Chandler Zavala

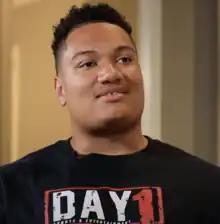
Zavala in 2023

Chandler Zavala (born April 2, 1999) is an American professional football guard for the Carolina Panthers of the National Football League (NFL). He played college football for the Fairmont State Falcons and NC State Wolfpack.